Southport, Connecticut

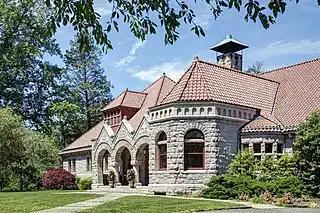

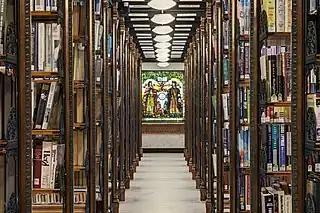

Southport has had its own firefighting service since 1895. The Southport Fire Department was organized that year as a volunteer fire department after a large arson fire in the village. However, it is also protected by Fairfield Fire Department's Engine 4, out of the Southport Firehouse.